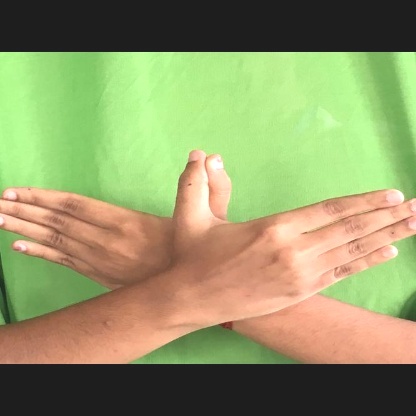
Mudra: Garuda